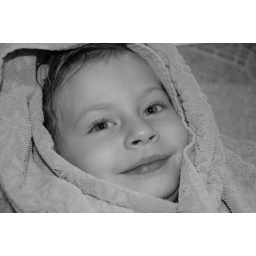
snuggly in black and white